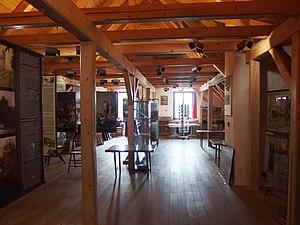
Zdeněk Burian est un peintre et illustrateur tchèque principalement connu pour ses reconstitutions des faunes préhistoriques, durant une carrière qui s'étendit sur cinq décennies. À l'origine seulement reconnu en Tchécoslovaquie, la dernière partie de sa carrière lui fit connaître une audience internationale, et nombre d'artistes ont tenté d'imiter son style. Il est considéré comme l'un des plus influents paléo-artistes en reconstitution préhistorique.